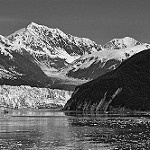
Label: B & W